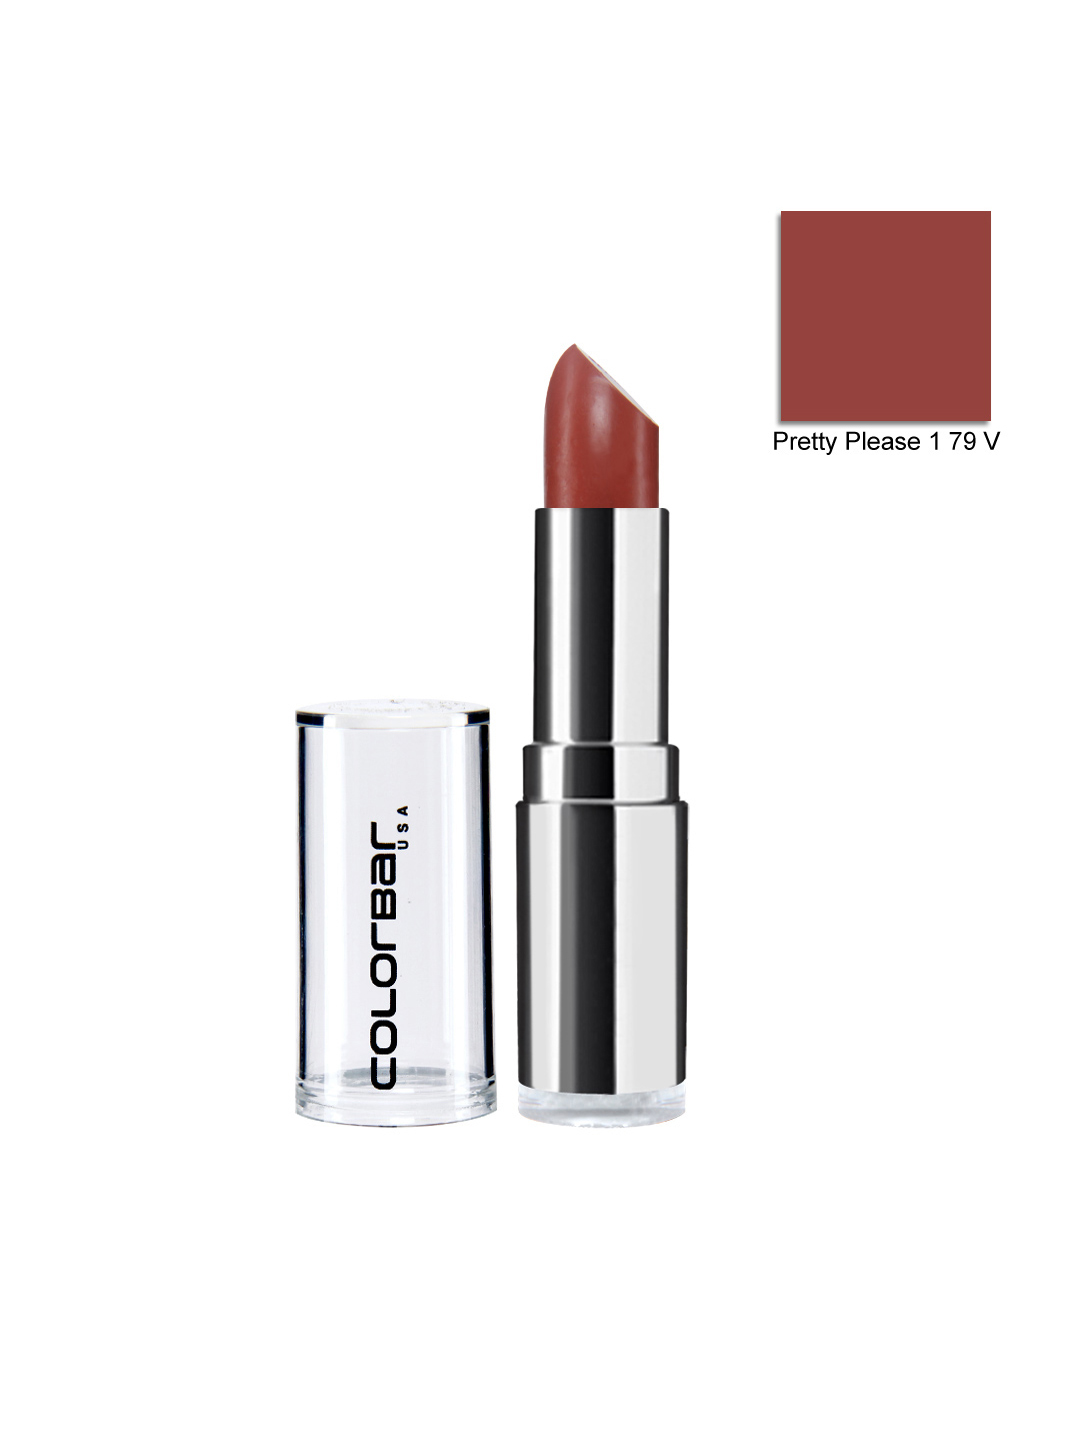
Colorbar Velvet Matte Pretty Please 1 Lipstick 79V
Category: Personal Care / Lips / Lipstick
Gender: Women
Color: Red
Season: Spring 2017
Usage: Casual